Suraj Mal

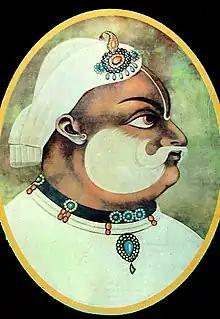
Maharaja Surajmal

Maharaja Suraj Mal (13 February 1707 – 25 December 1763), simply known as Suraj Mal, was a ruler of Bharatpur State in the present-day state of Rajasthan. Under him, Bharatpur State, a tributary of the House of Scindia, covered the present-day districts of Agra, Alwar, Aligarh, Bharatpur, Dholpur, Etawa, Hathras, Mainpuri, Meerut, Ghaziabad, Mathura, and Rohtak, Sonipat, Jhajjar, Nuh, Palwal, Faridabad, Kasganj, Mainpuri, Firozabad, Bulandshahr.